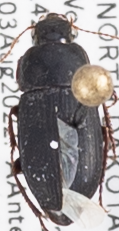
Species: Harpalus opacipennis
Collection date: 2022-08-03
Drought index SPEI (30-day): -0.8
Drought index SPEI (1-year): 1.28
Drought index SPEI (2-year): -0.8